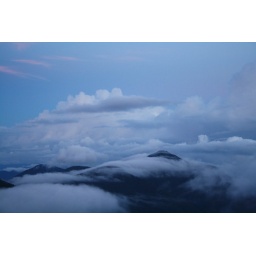
the highest point in jamaica - blue mountain peak!